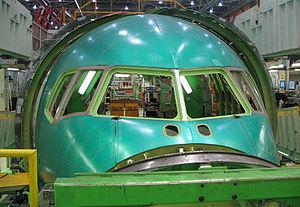
Le Boeing 767 est un avion de ligne à réaction gros-porteur de taille moyenne construit depuis 1981 par Boeing Commercial Airplanes. Il est le premier biréacteur à fuselage large du constructeur et le premier avion de ligne à être équipé d'un cockpit à deux membres d'équipage avec une planche de bord tout écran. L'avion est équipé de deux turboréacteurs à double flux, d'un empennage conventionnel et, pour réduire la traînée aérodynamique, d'un profil de voilure supercritique. Conçu comme avion de ligne gros-porteur plus petit que les appareils précédents, tels que le 747, le 767 a une capacité allant de 181 à 375 passagers et une autonomie de 3 850 à 6 385 milles nautiques, selon les versions. Le développement du 767 ayant été fait en simultané avec celui d'un biréacteur à fuselage étroit, le 757, les deux appareils partagent des caractéristiques communes ; de ce fait, une certification unique permet de piloter les deux appareils.